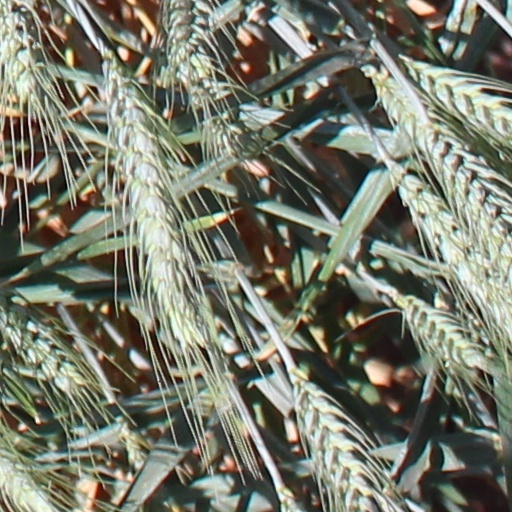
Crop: wheat